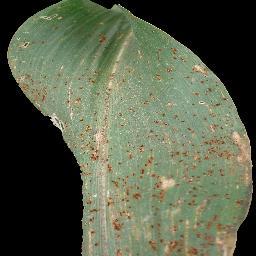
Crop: corn
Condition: (maize)_common_rust